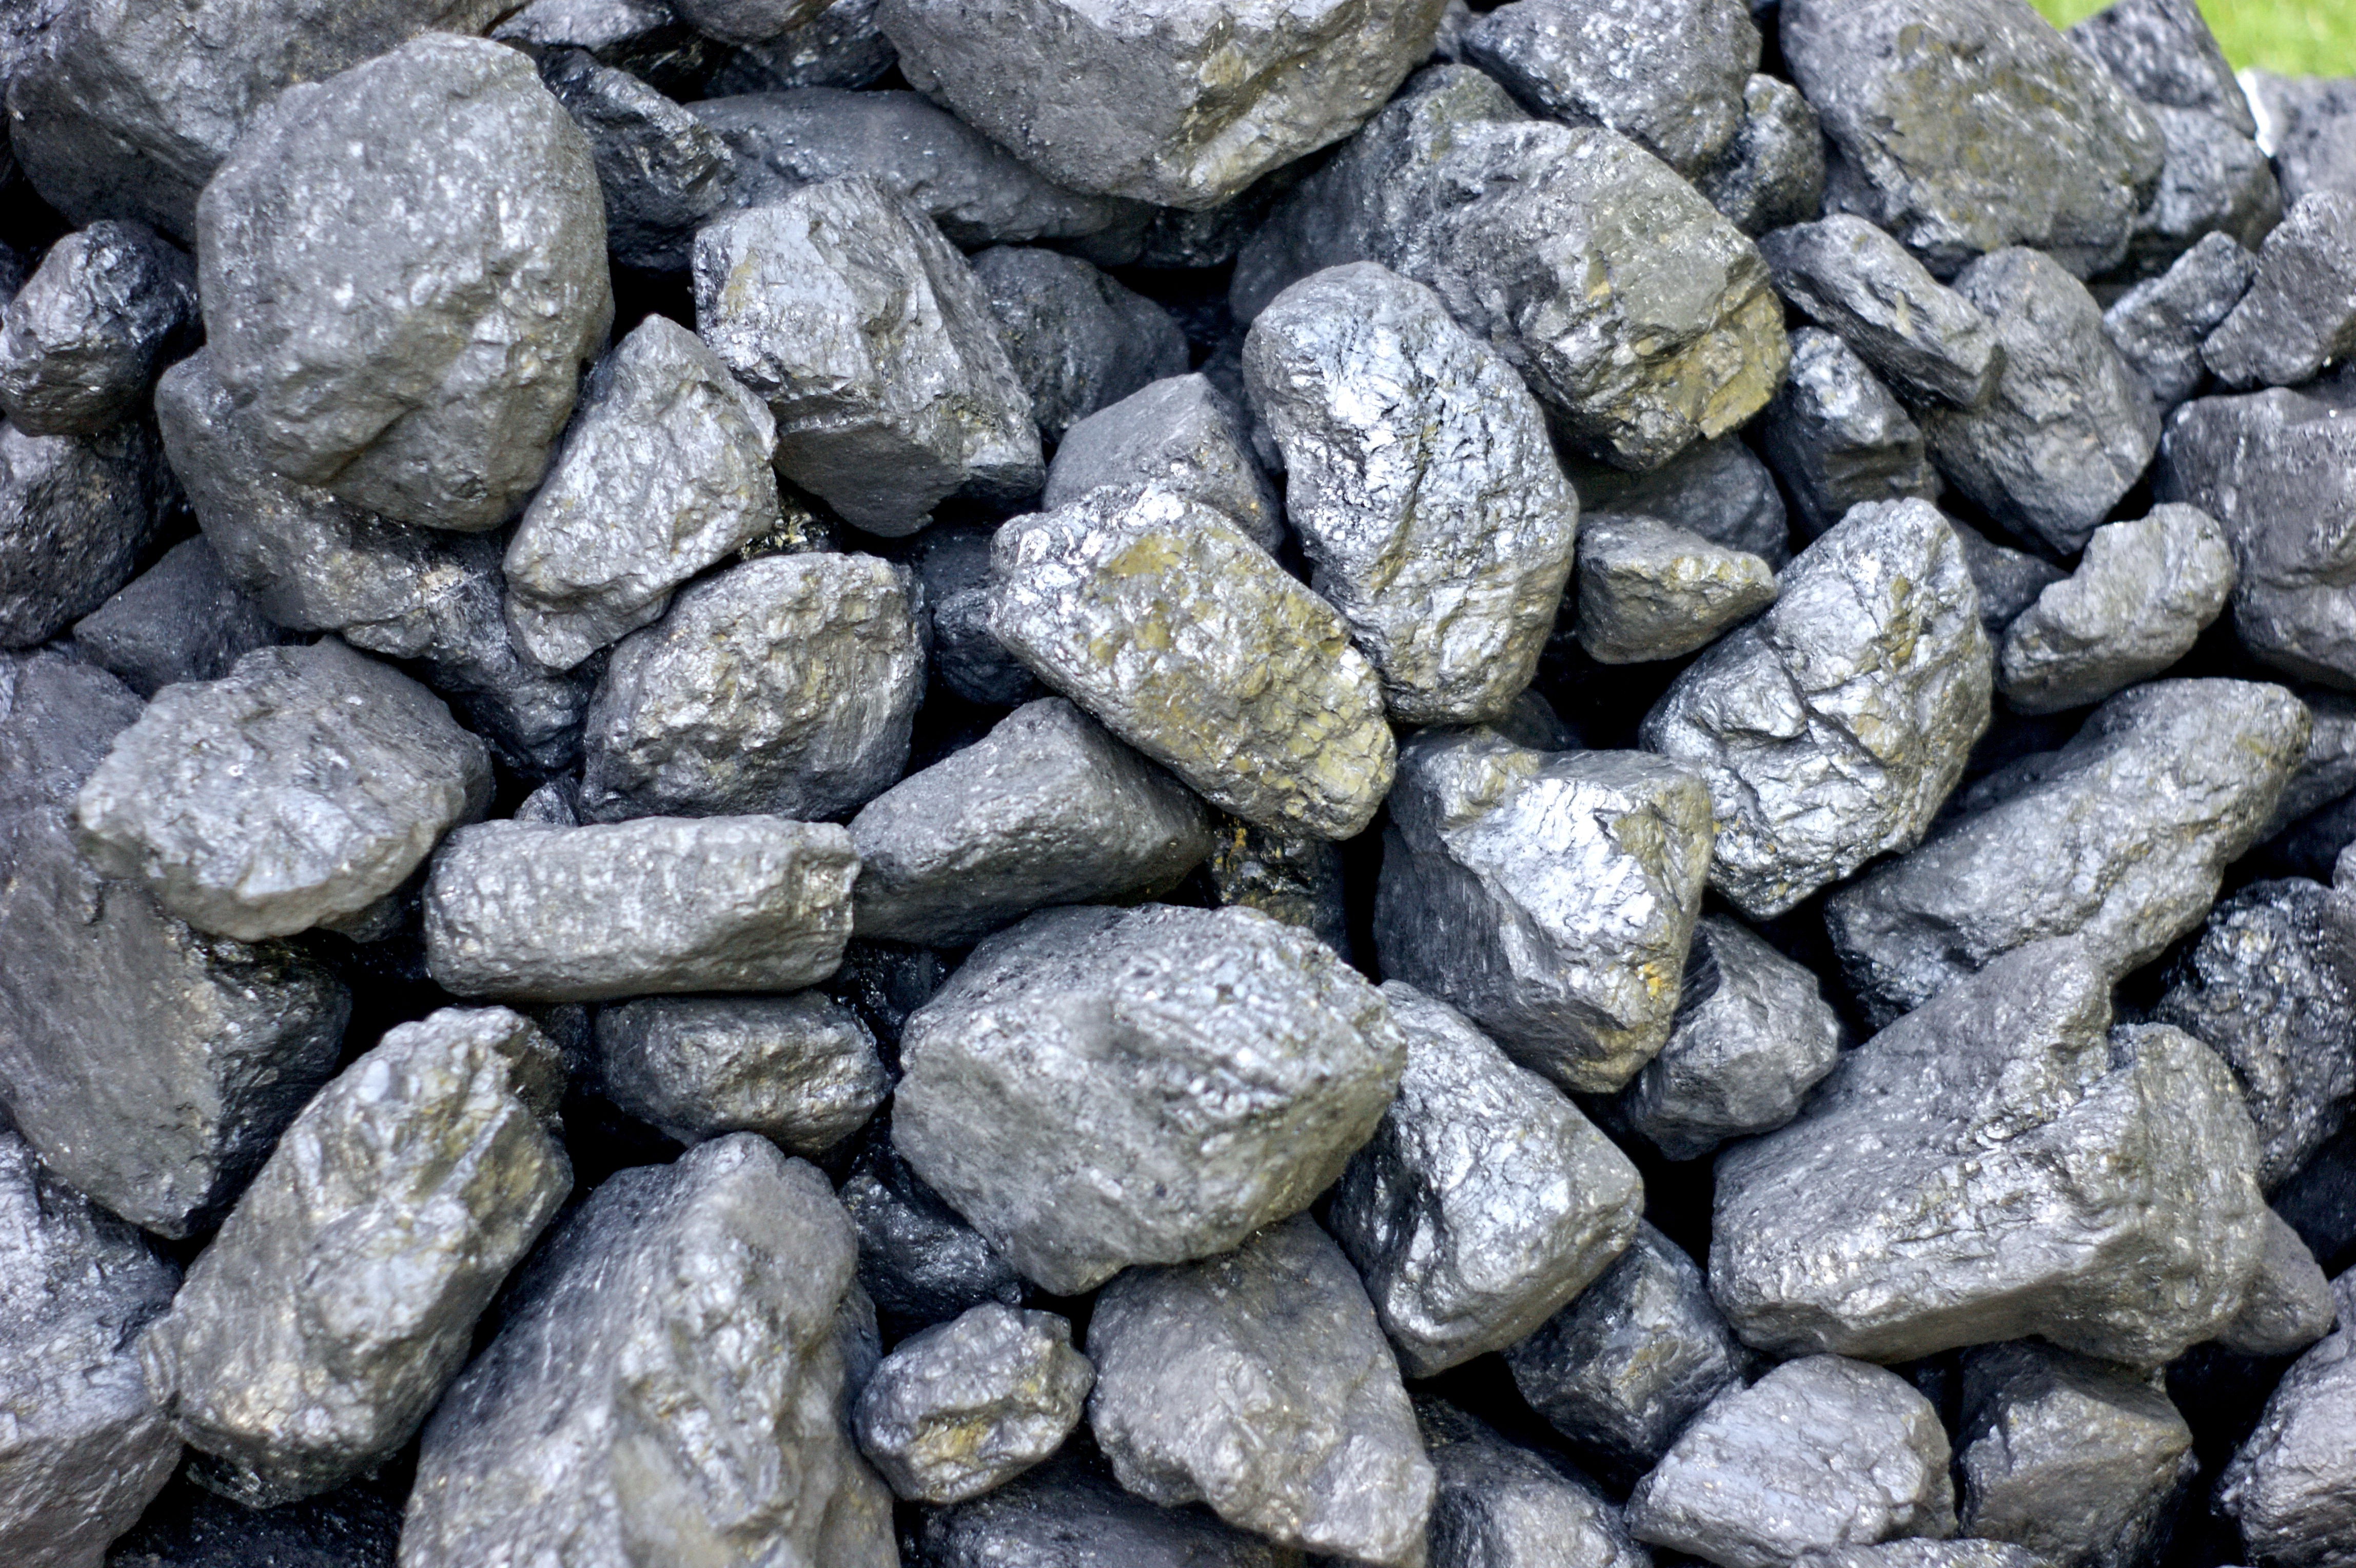
rock, technology, smoke, dark, pebble, industrial, factory, dirty, stone wall, black, heat, material, energy, rubble, gravel, boulder, production, coal, chemical, mining